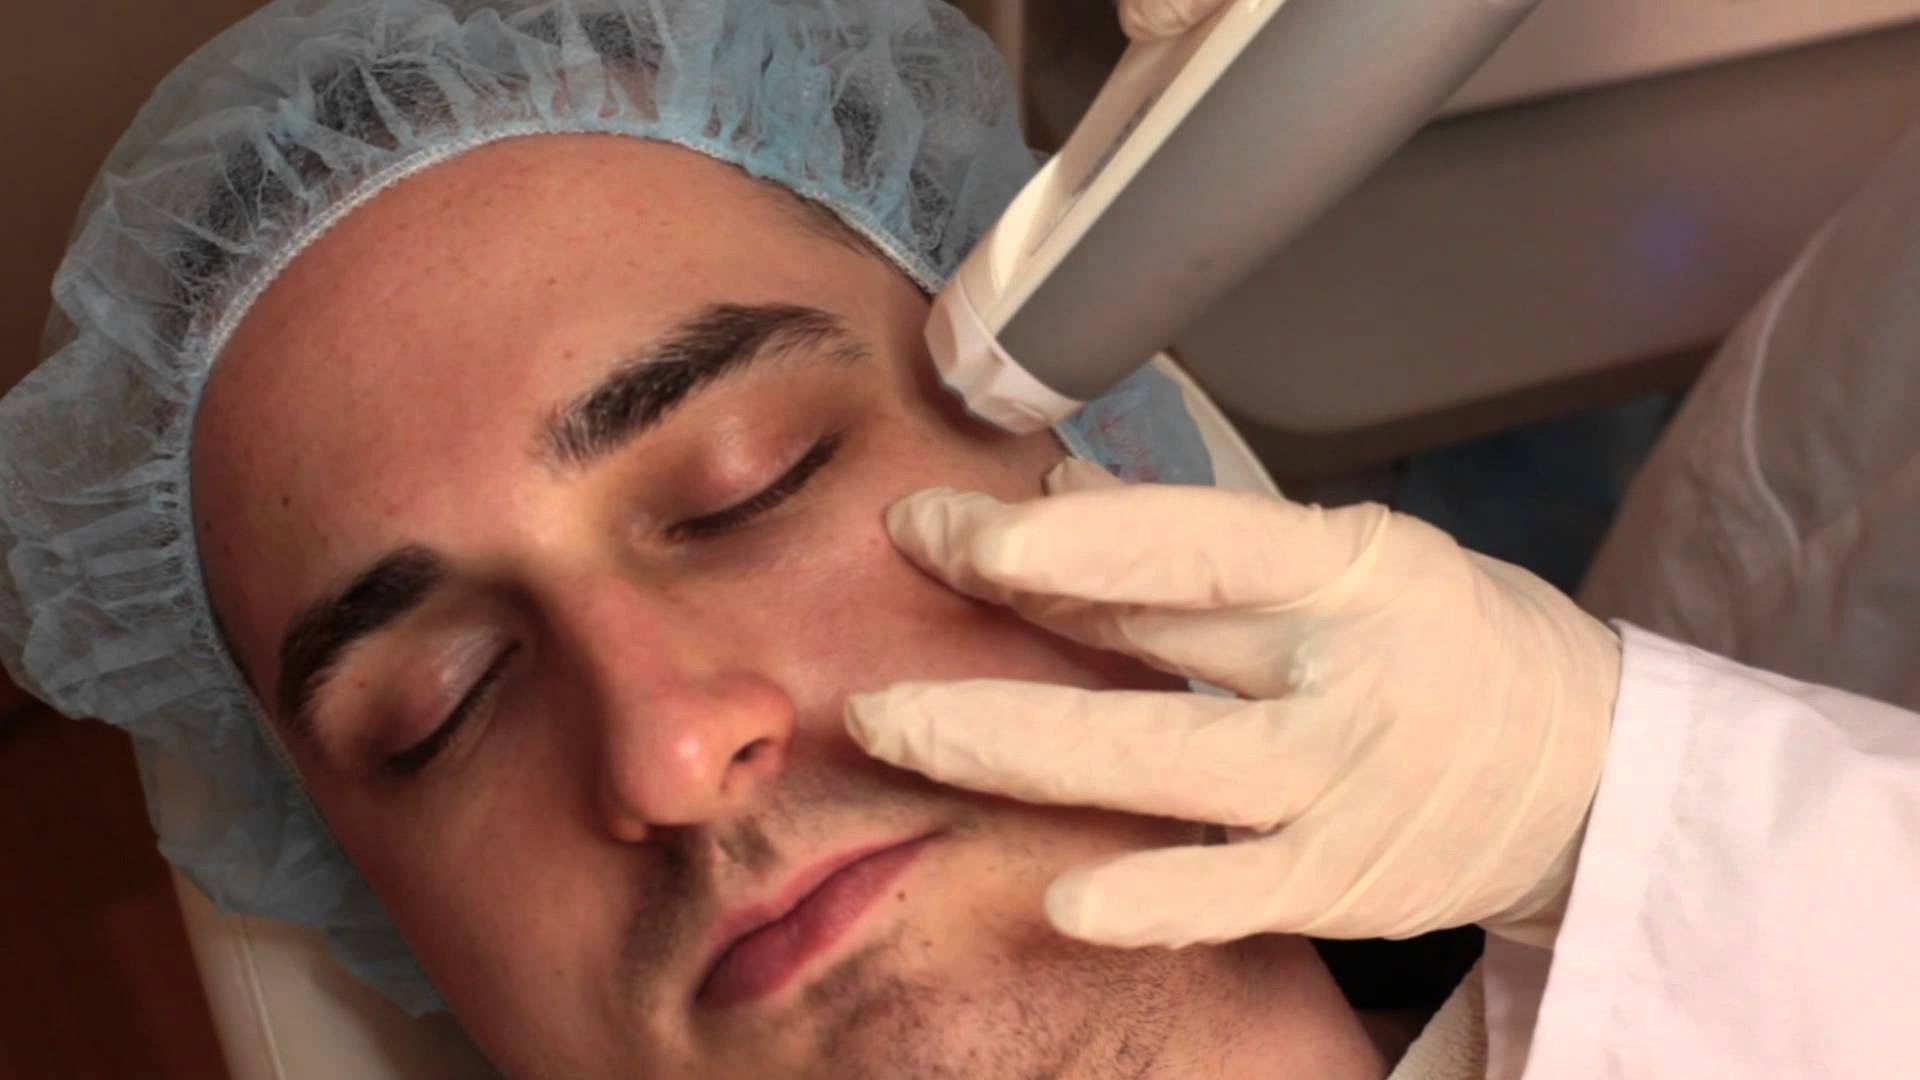
hand, man, person, leg, finger, arm, muscle, eyebrow, mouth, close up, human body, face, nose, cheek, neck, head, skin, organ, forehead, sense